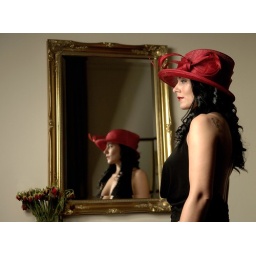
Lady in the mirror , hat model .